Endophthalmitis

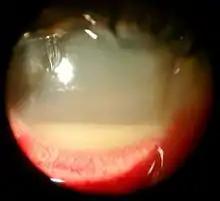
Hypopyon with hazy media

Endophthalmitis, or endophthalmia, is inflammation of the interior cavity of the eye, usually caused by an infection. It is a possible complication of all intraocular surgeries, particularly cataract surgery, and can result in loss of vision or loss of the eye itself. Infection can be caused by bacteria or fungi, and is classified as exogenous (infection introduced by direct inoculation as in surgery or penetrating trauma), or endogenous (organisms carried by blood vessels to the eye from another site of infection and is more common in people who have an immunocompromised state). Other non-infectious causes include toxins, allergic reactions, and retained intraocular foreign bodies. Intravitreal injections are a rare cause, with an incidence rate usually less than 0.05%.